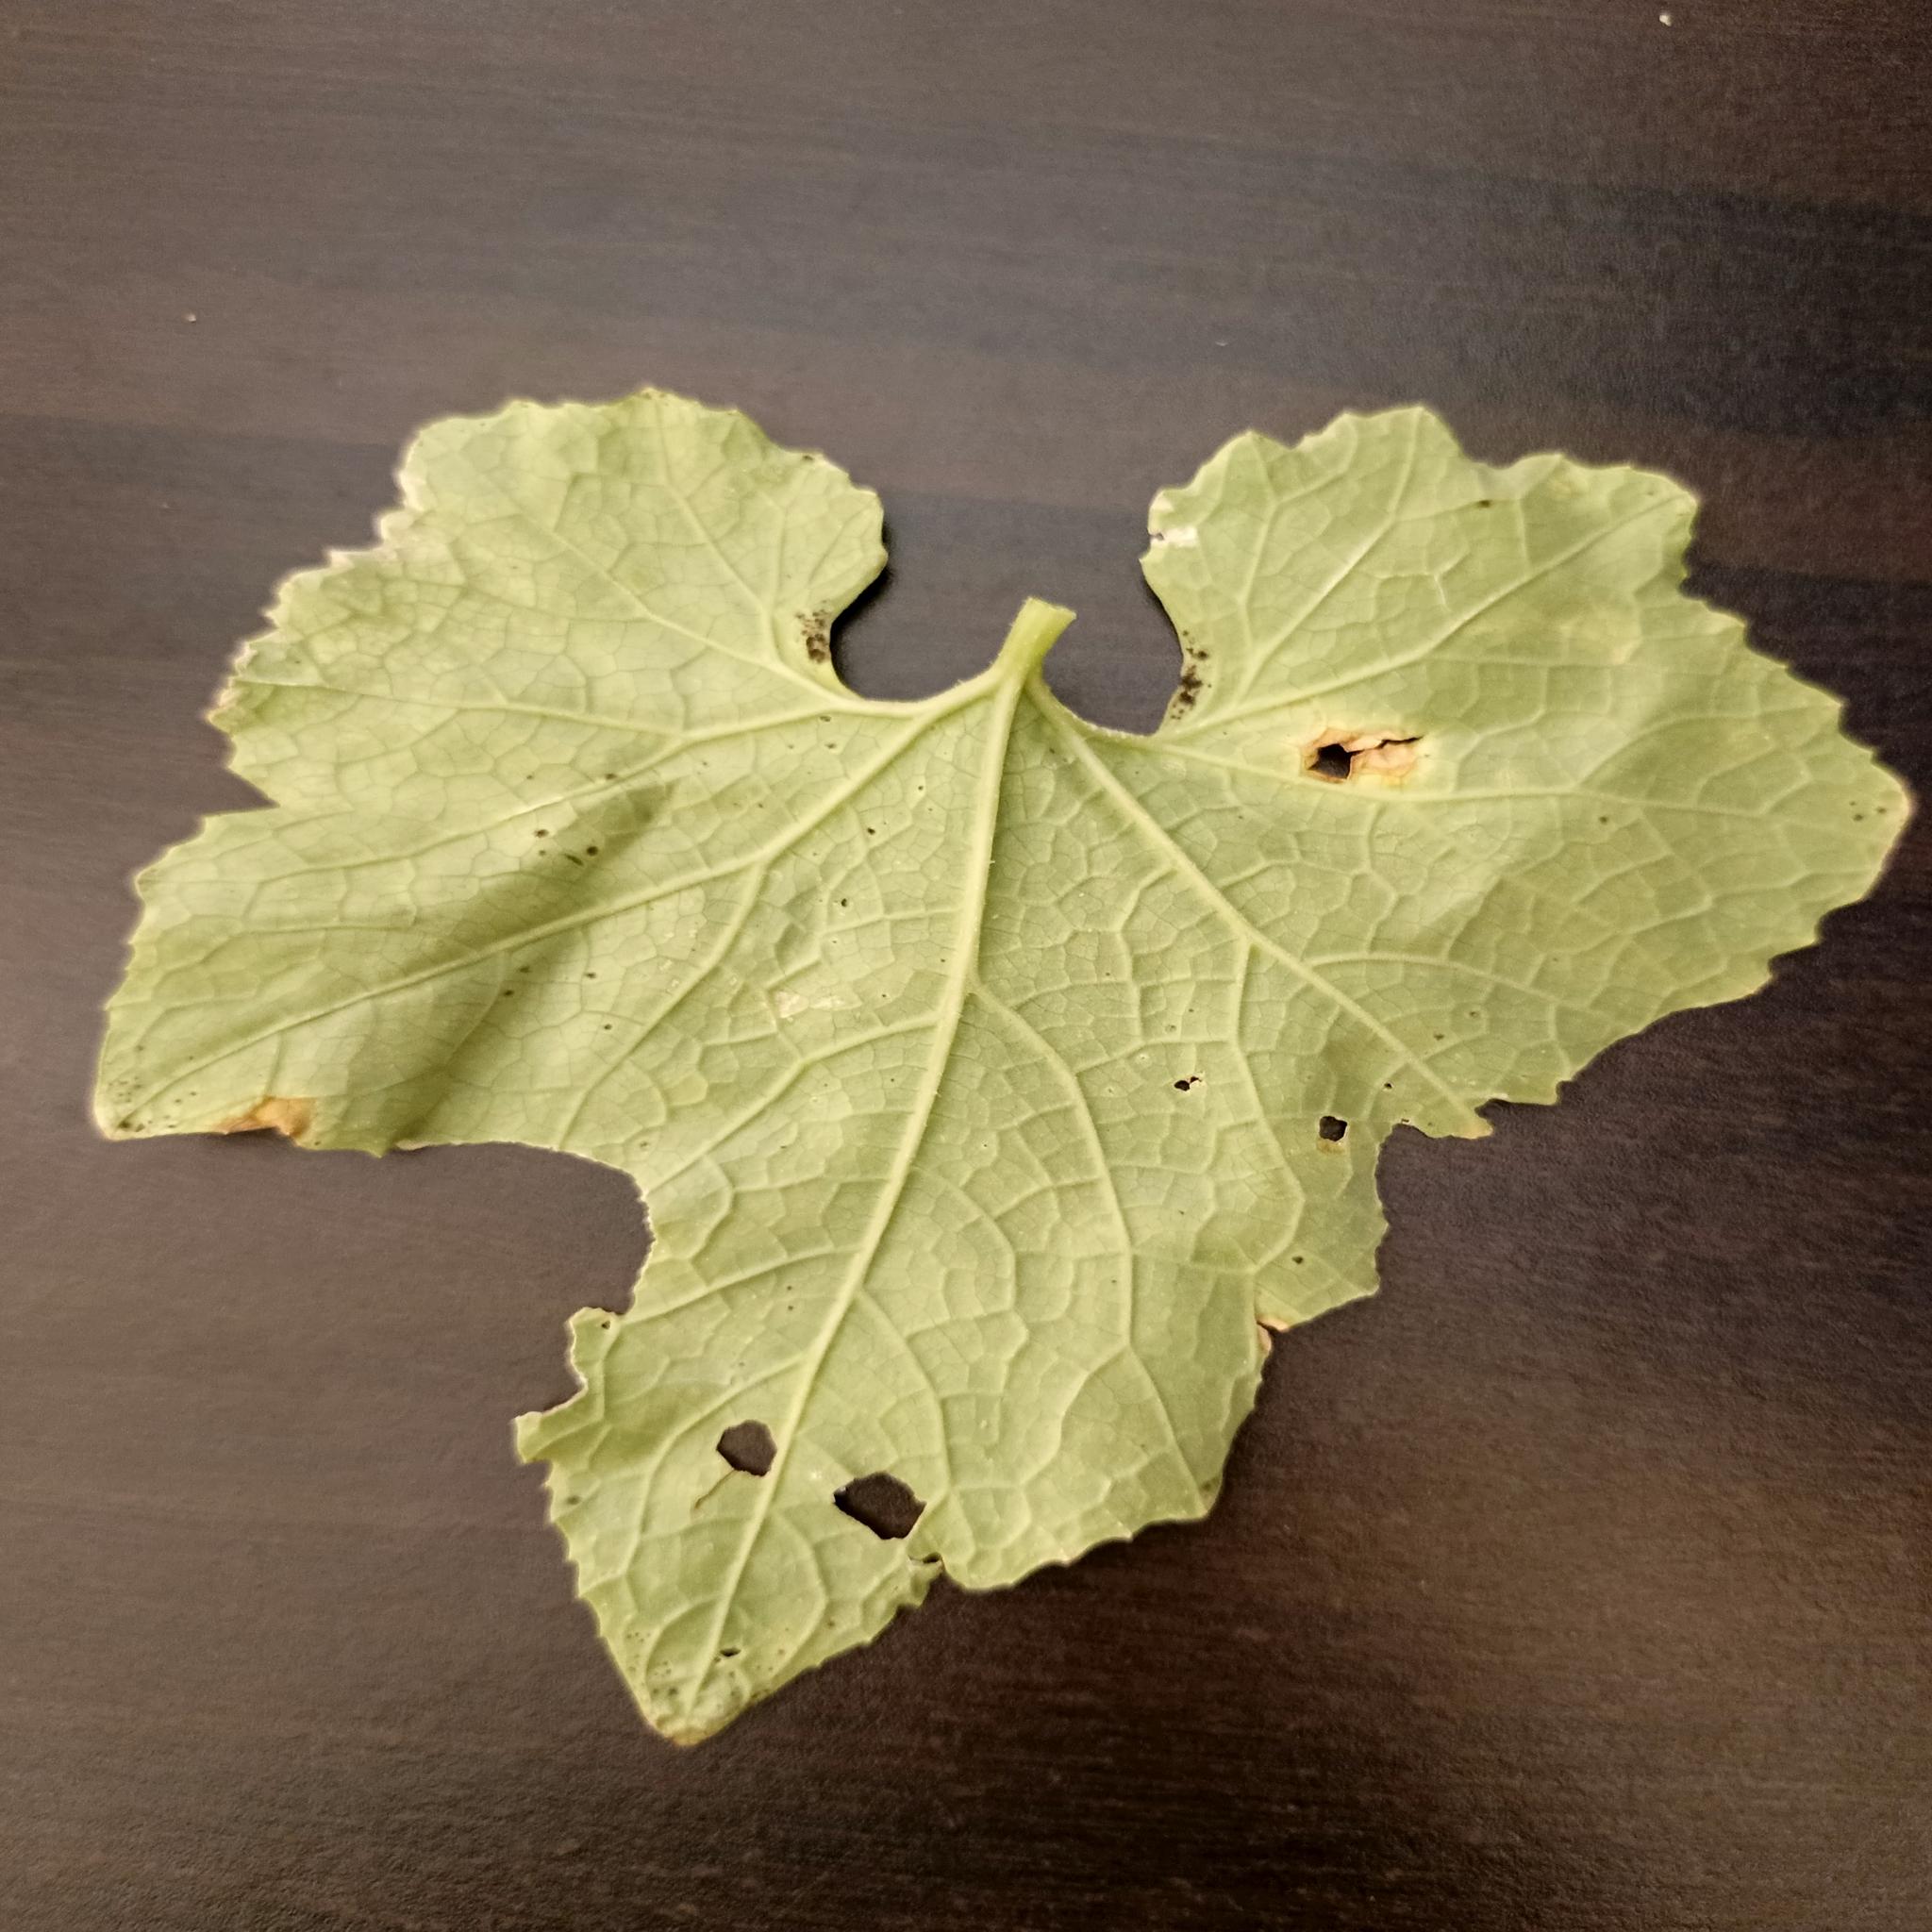
Label: Aphid